Ville, Oise

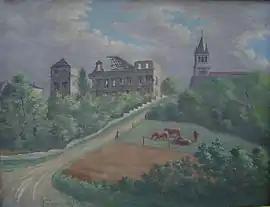
The château in disrepair painted by Général Léon Grégoire in 1927

Ville is a commune in the Oise department in the region of Hauts-de-France in northern France. The village is divided into a northern part and a southern part by the river Divette.